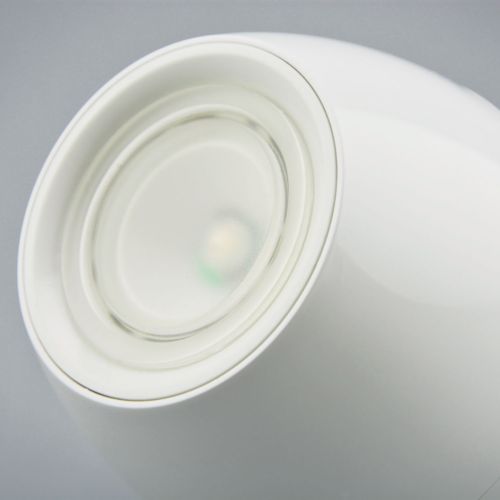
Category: lamp